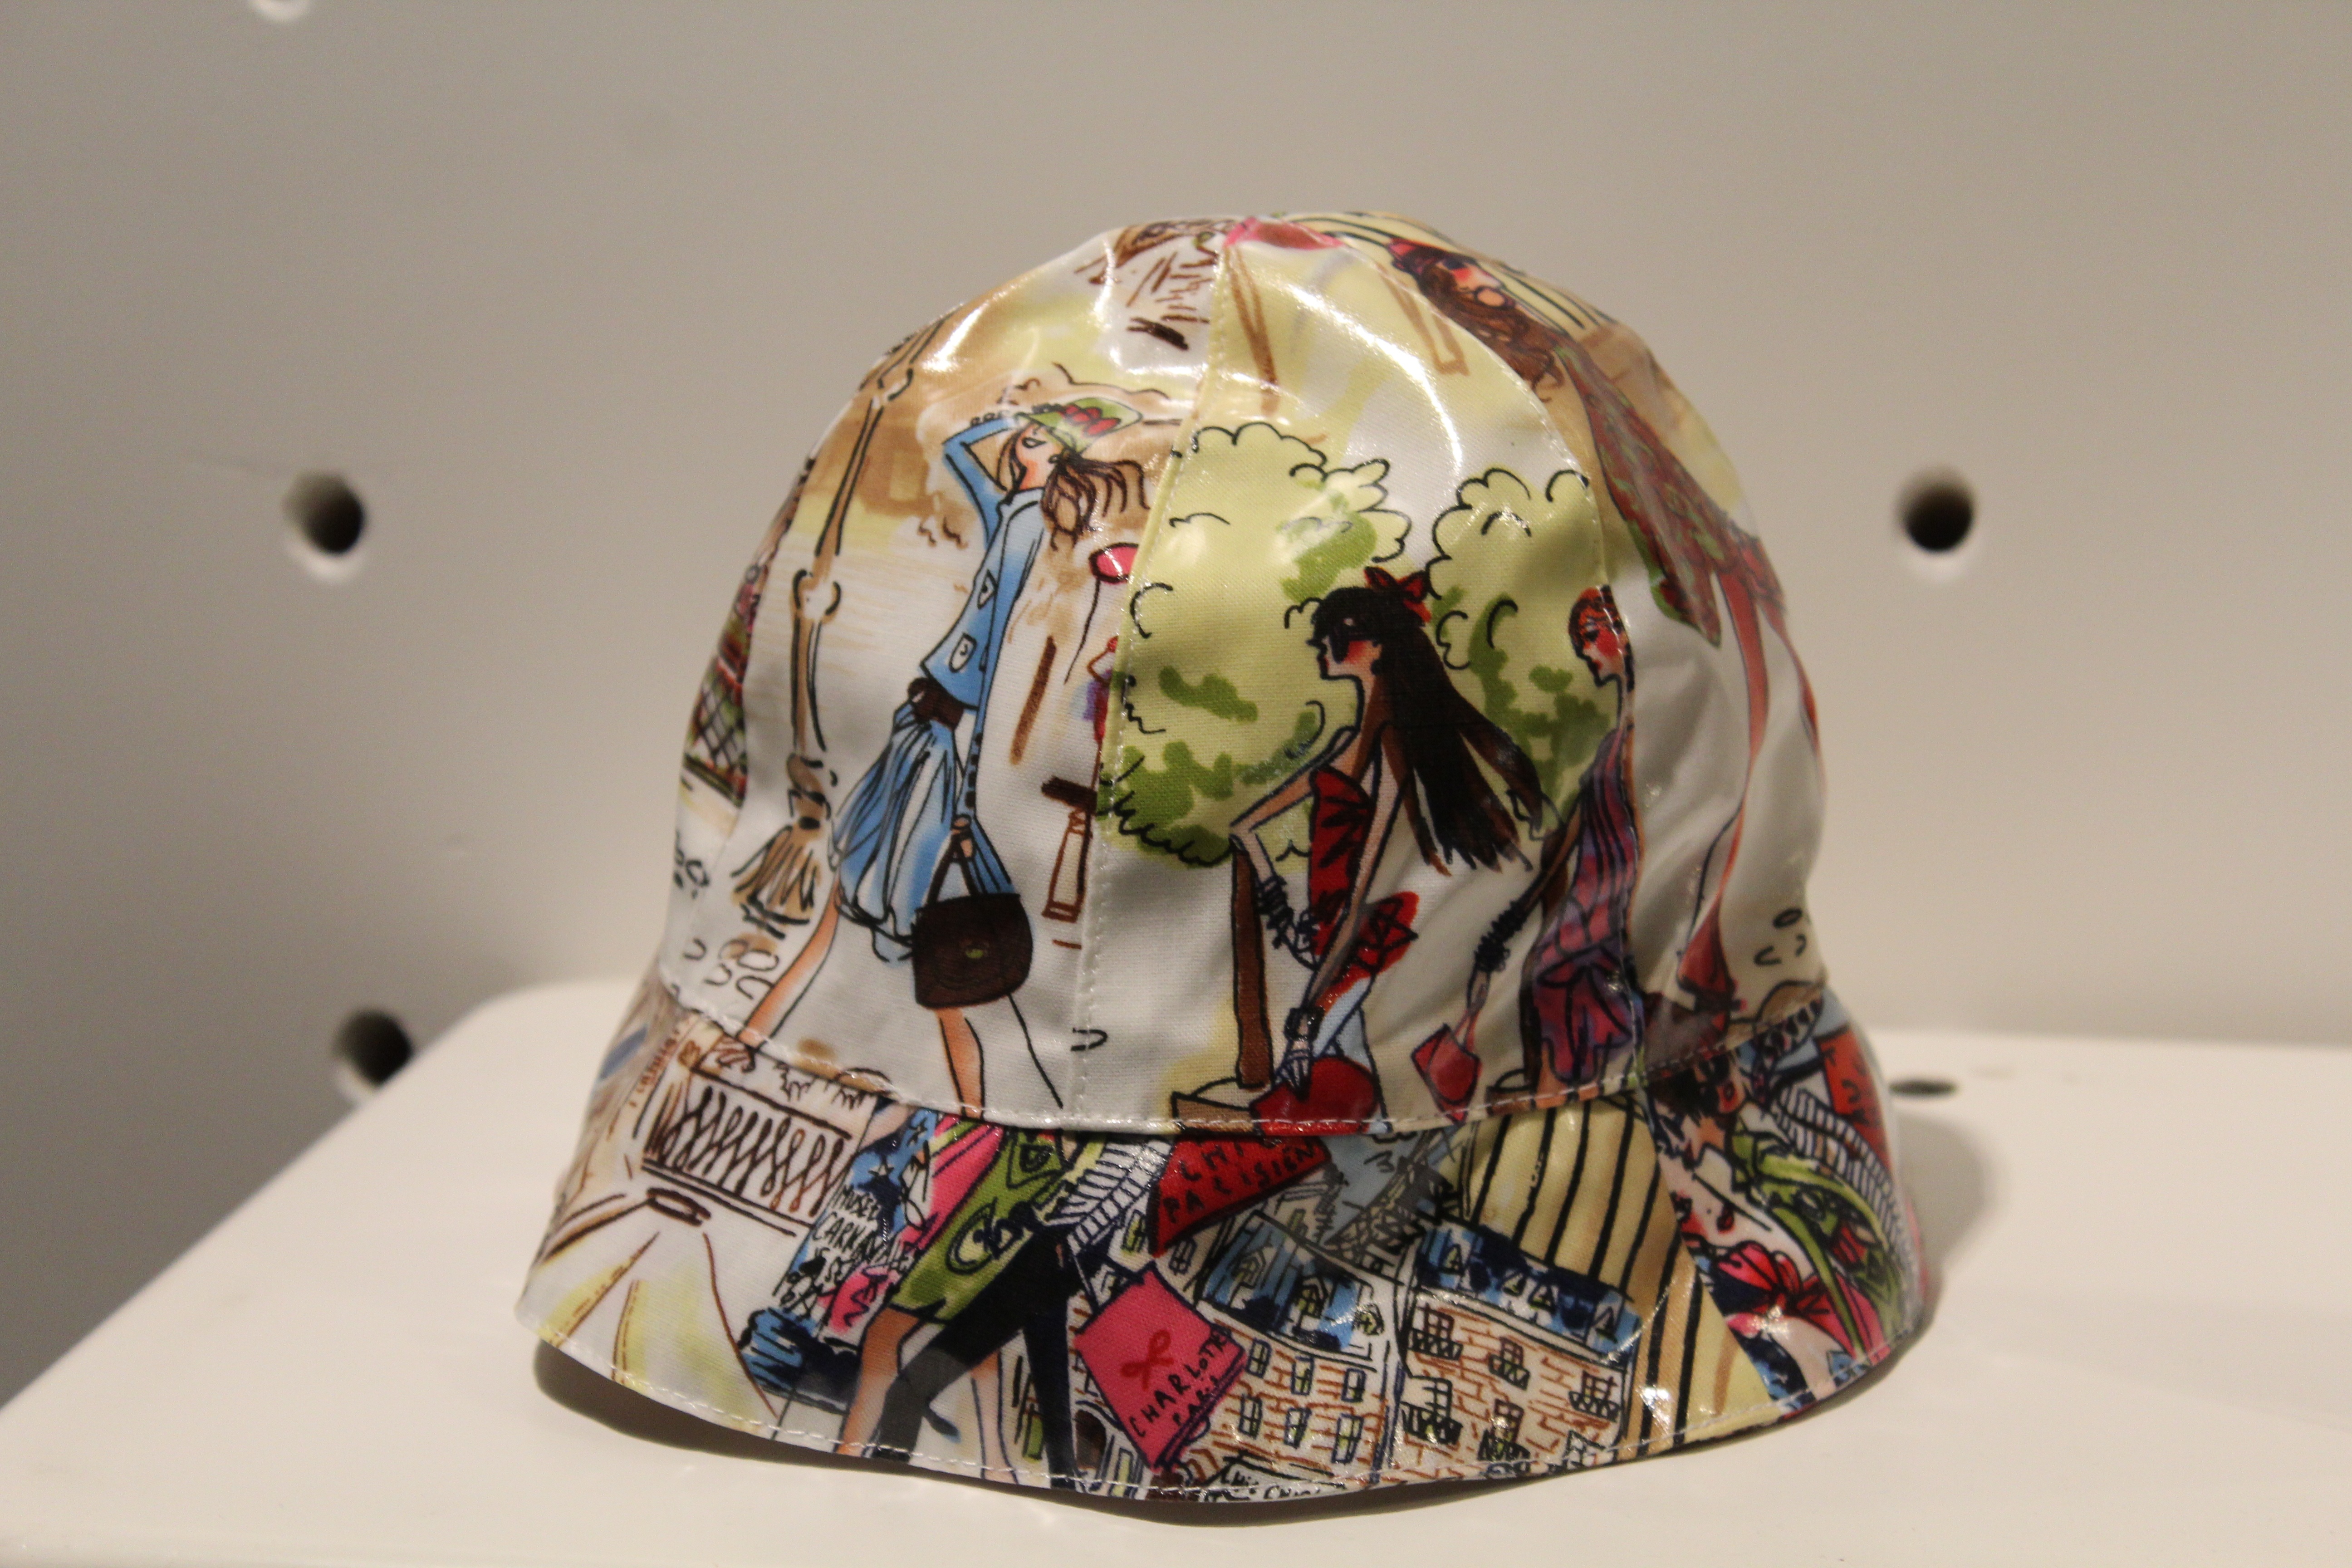
pattern, hat, fashion, clothing, art, design, cap, accessories, women's clothing, cycling cap